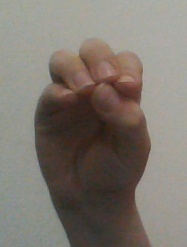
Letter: ha